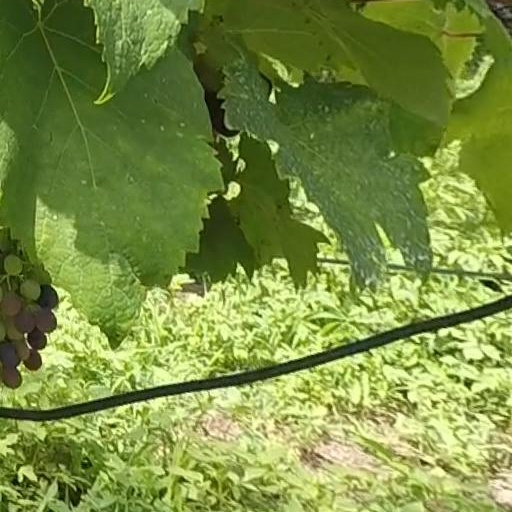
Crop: grape